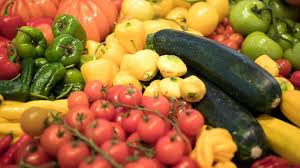
Waste category: biological